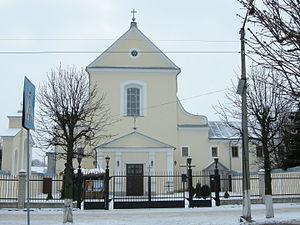
Les monastères d'Ukraine dépendent principalement des cinq églises qui coexistent en Ukraine :